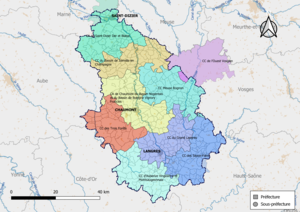
Carte des intercommunalités du département de la Haute-Marne, France. Composition au 1er janvier 2019.
Depuis le 1ᵉʳ janvier 2017, le département de la Haute-Marne compte 8 établissements publics de coopération intercommunale à fiscalité propre dont le siège est dans le département, dont deux qui sont interdépartementaux. Par ailleurs une commune est groupée dans une intercommunalité dont le siège est situé hors département.